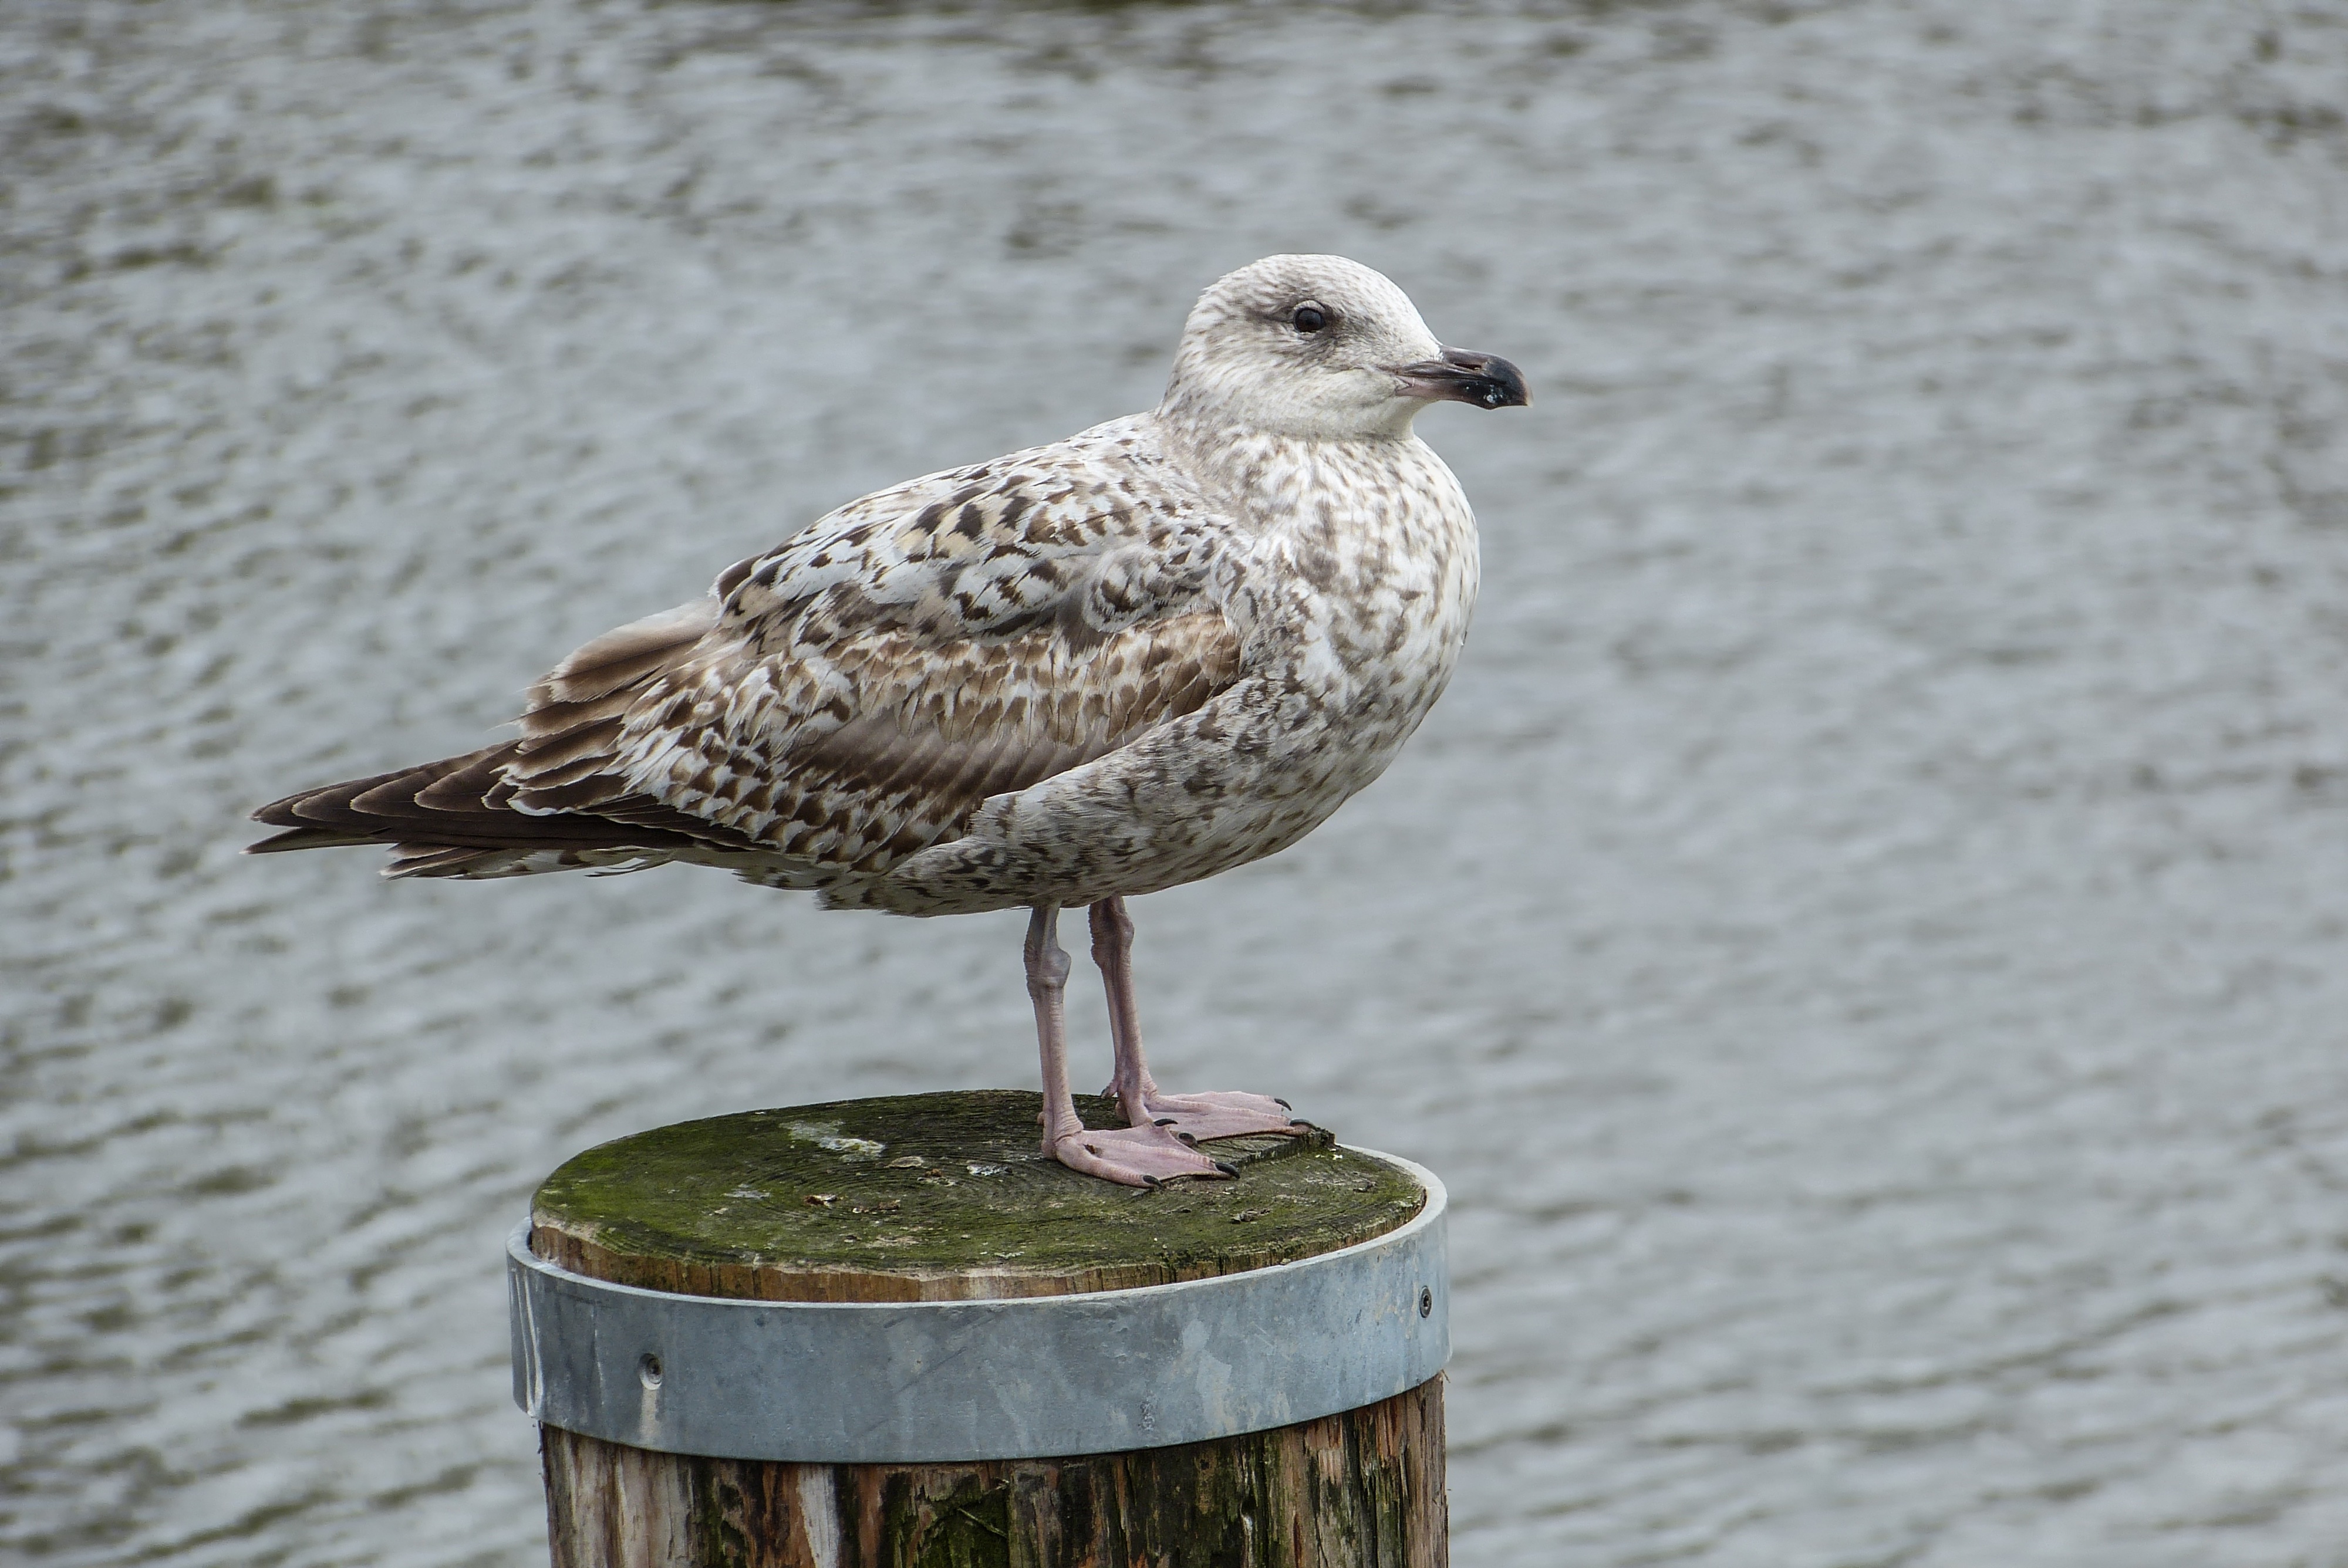
sea, bird, seabird, wildlife, gull, beak, fauna, vertebrate, species, shorebird, sandpiper, seevogel, herring gull, jungm we, larus argentatus, large gull, charadriiformes, european herring gull